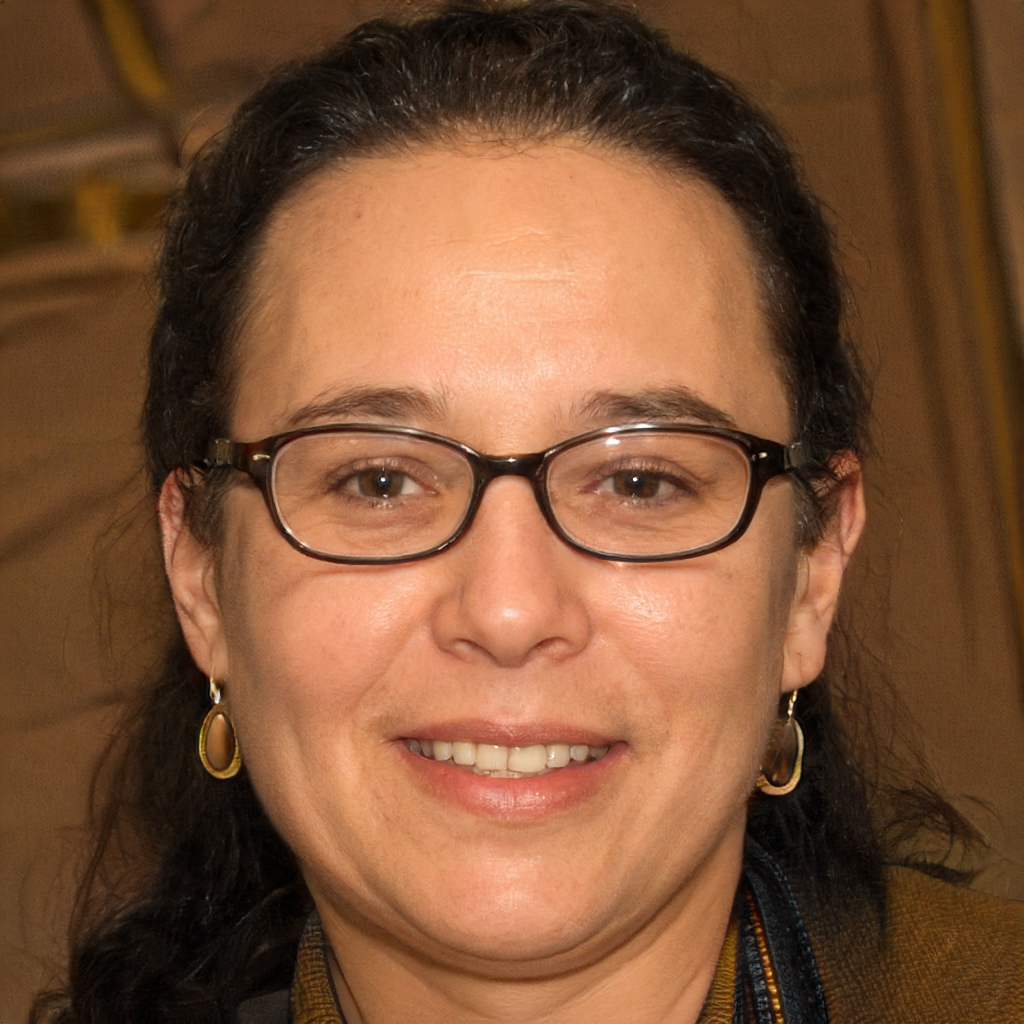
Label: Colored